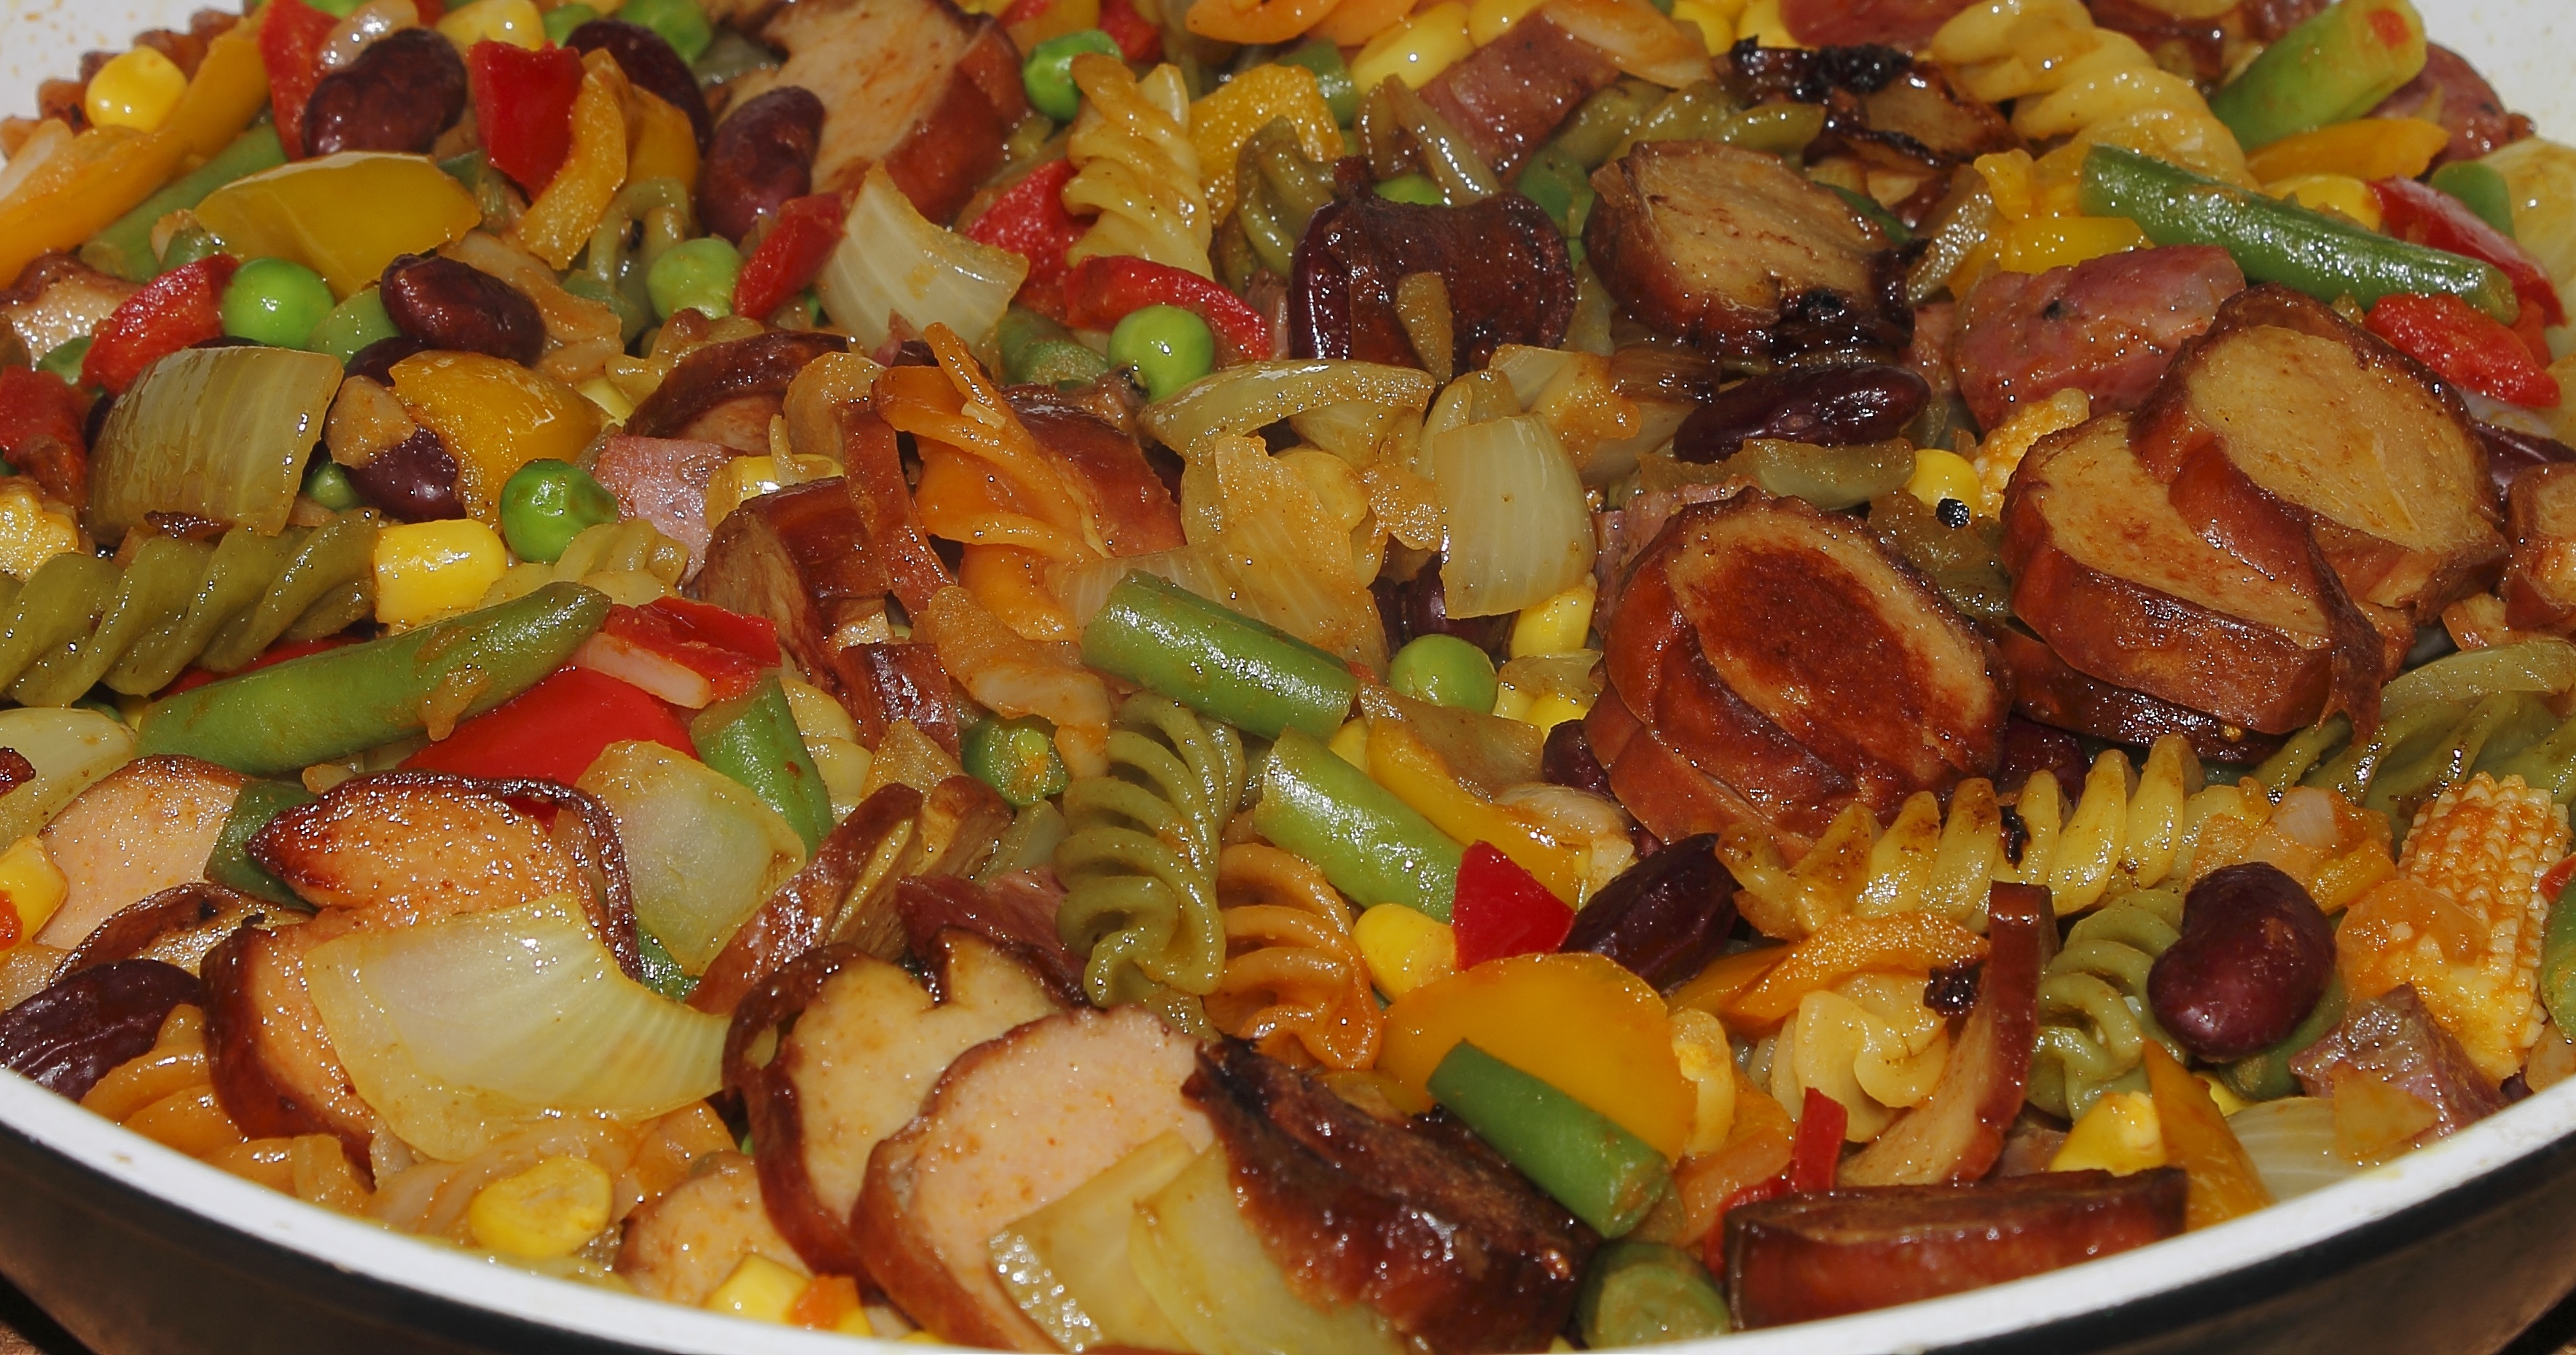
feed, dish, food, chinese, produce, vegetable, asia, eat, meat, lunch, cuisine, delicious, cook, sausage, asian food, noodles, fry up, wok dish, main course, hearty, vegetables, tasty, court, fry, vegetarian food, edible, flowering plant, ratatouille, land plant, kung pao chicken, caponata